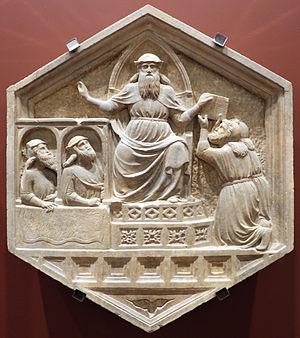
Le tribunal ou cour est un lieu où est rendue la justice. C'est là que les personnes en conflit viennent chercher la justice et où celles qui n'ont pas respecté la loi sont jugées.
Phoronée est un personnage de la mythologie grecque.